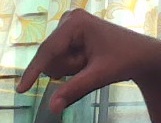
ASL sign: Q